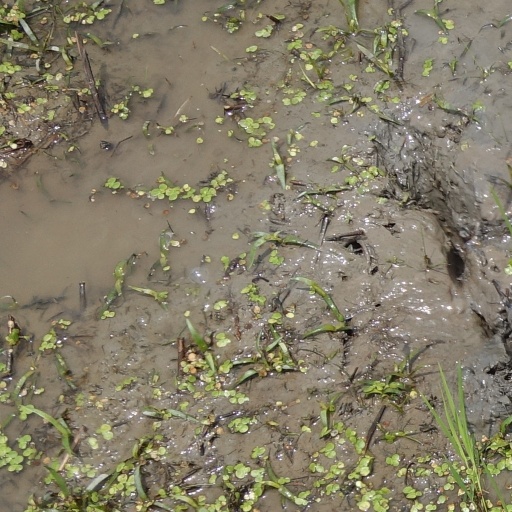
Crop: rice